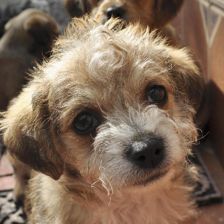
Label: animals